Colima

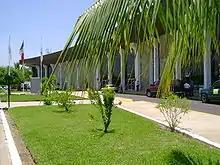
Playa de Oro airport in Manzanillo

The most important transportation hub in the state is the port of Manzanillo, handling 91.3% of the shipping of the state and the immediate region. It also operates as an overflow port for the commercial and industrial zones of western Mexico, the Bajío area and the center of Mexico, but handles overflow from as far as Los Angeles. Most of the merchandise that passes through here is part of the trade between Mexico and Asia. The port infrastructure consists of two types of installations. One is artificial, located in the interior port of San Pedrito and the other located in the bay proper. The artificial structure is a tall dock with a length of 450 meters and 225 meters wide for a surface of 10,125m2. The Manzanillo port has a dock for cruise ships, and an average of 58 ships visit per year. Nearby are two large private marinas, one in Las Hadas and the other at Isla Navidad. The port area is not fully developed, with over 130 hectares reserved for expansion.